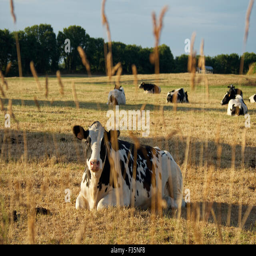
a cow rests in a meadow